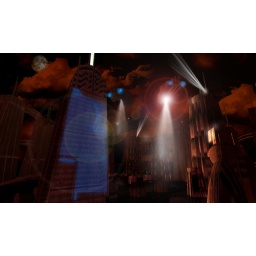
building and ship models made in SL shot against a green screen, sky and effects done in Photoshop CS2